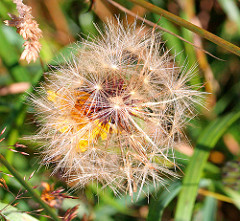
Flower: dandelion